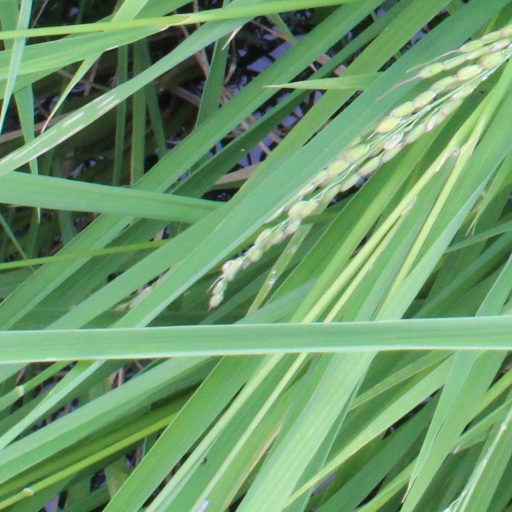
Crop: rice